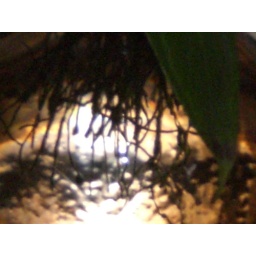
This pic is of a plant growing in water at my house.